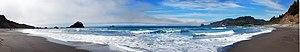
Del Norte Coast Redwoods State Park est un parc d'État de Californie, aux États-Unis, et une composante des parcs nationaux et d'État de Redwood. La propriété couvre environ la moitié d'une forêt ancienne de séquoias côtiers ainsi que 12,8 kilomètres de littoral sauvage du Pacifique. Le parc a été considérablement agrandi en 2002 avec l'ajout de 10 117 hectares de Mill Creek. Créé à l'origine en 1925, le parc s'étend maintenant sur 126 kilomètres carrés. Le parc a été désigné comme faisant partie de la réserve de biosphère internationale des California Coast Ranges en 1983.